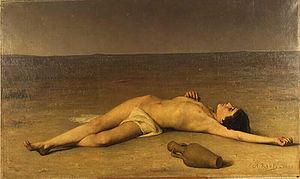
Charles Francisque Raub, né le 7 février 1854 à Brest, et mort le 4 septembre 1926 à Brest, est un peintre français.